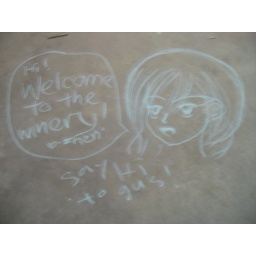
art by a cute asian girl at the two mountain winery.